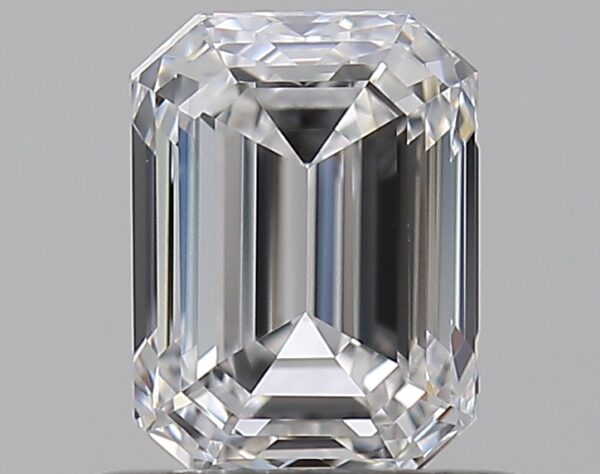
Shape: emerald
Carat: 0.7
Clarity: VVS1
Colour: D
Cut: VG
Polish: EX
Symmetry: GD
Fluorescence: N
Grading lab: GIA
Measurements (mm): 5.66 x 4.18 x 2.92